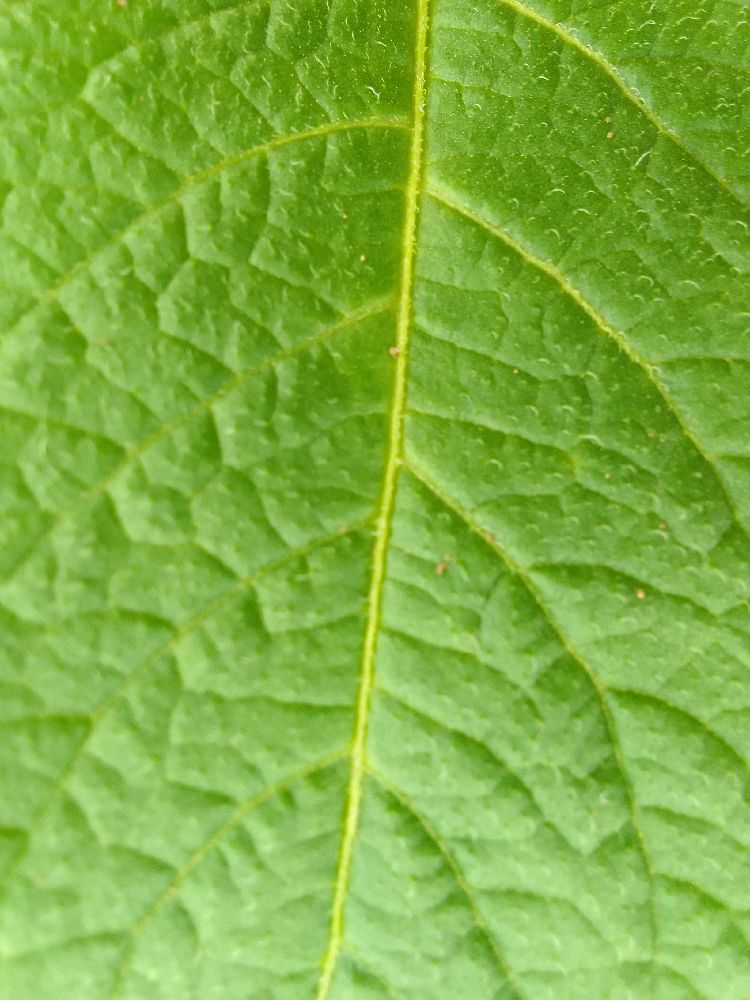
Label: Healthy